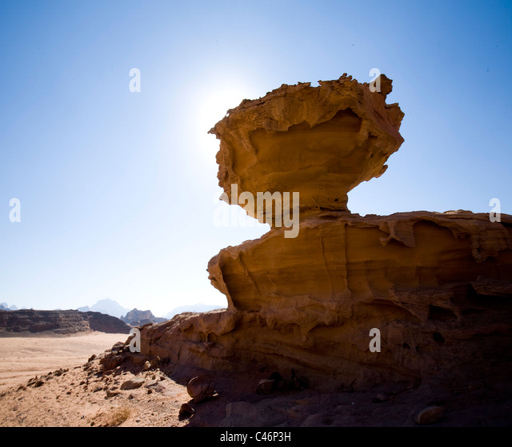
abstract view of aa cliff shaped like a giant mushroom in the desert